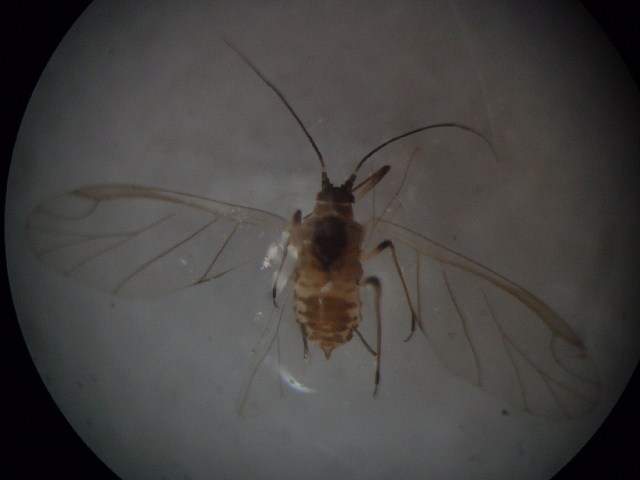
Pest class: green_peach_aphid